Whitebait

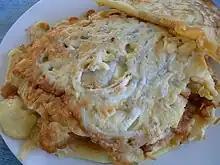
New Zealand whitebait fritters

Whitebait is a traditional food for Māori, and was widely eaten by European settlers in the 19th century. By the 20th century, the price of whitebait rose and it became known as a delicacy. Currently, it commands high prices to the extent that it is the most expensive fish on the market, when available. The wholesale price (NZD) is typically , but the retail price can be up to . It is normally sold fresh in small quantities, although some are frozen to extend the sale period. Nevertheless, whitebait can normally only be purchased during or close after the netting season. The most popular way of cooking whitebait in New Zealand is the whitebait fritter, which is essentially an omelette containing whitebait. Purists use only the egg white in order to minimise interfering with the taste of the bait.